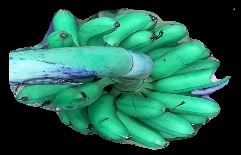
Variety: rasbale
Grade: grade1